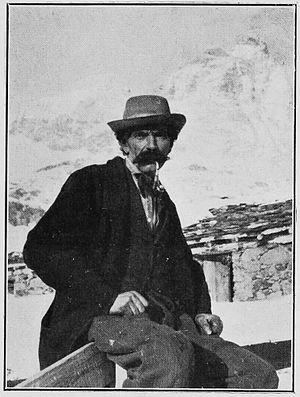
Jean-Joseph Maquignaz est un guide de montagne valdôtain. Son nom est lié à la conquête du Cervin.